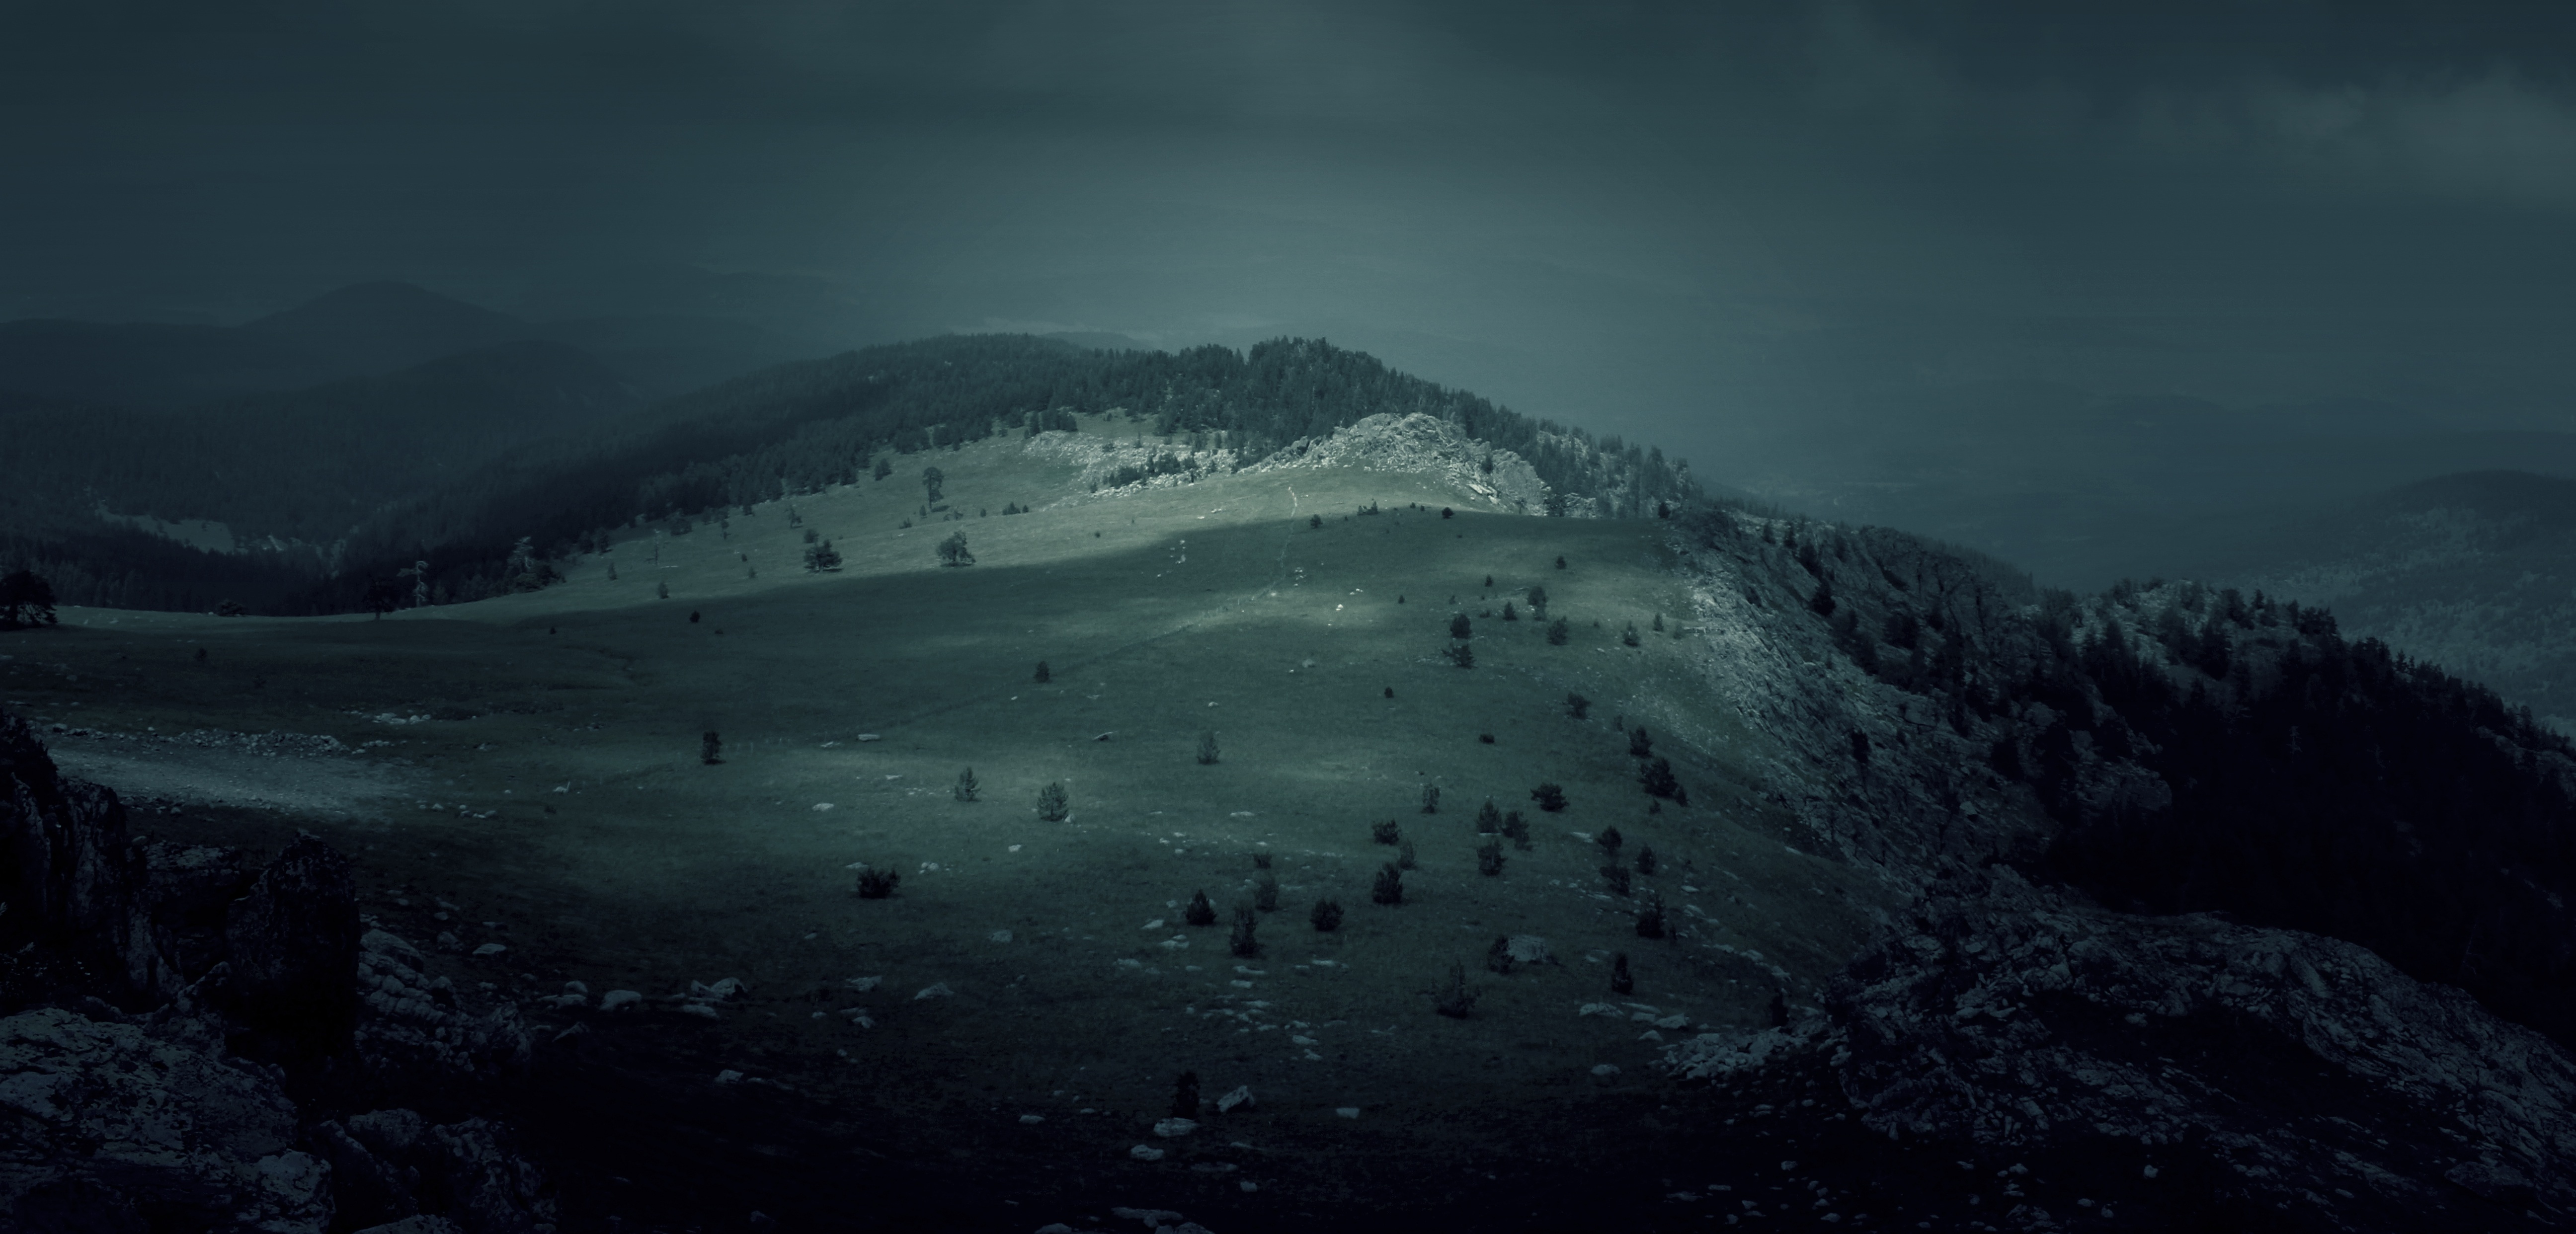
nature, mountain, snow, cloud, mist, night, dawn, atmosphere, mountain range, dark, weather, darkness, ridge, moonlight, summit, hills, mountains, gloomy, screenshot, landform, geographical feature, atmospheric phenomenon, mountainous landforms, geological phenomenon